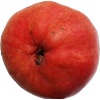
Label: Pear Red 1